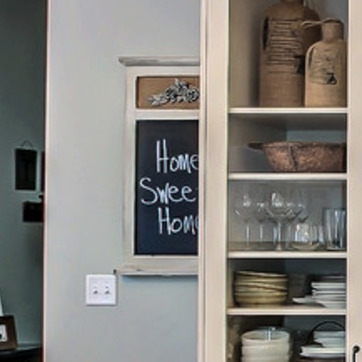
Material: other